Commerce Municipal Airport

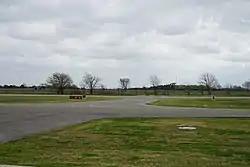
Commerce Municipal Airport in March 2017

Commerce Municipal Airport is a city-owned public airport north of the central business district of Commerce, Texas, United States. The airport has no IATA nor ICAO designation.